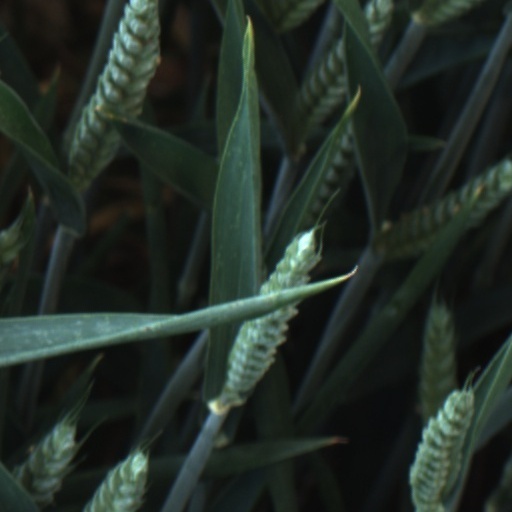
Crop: wheat